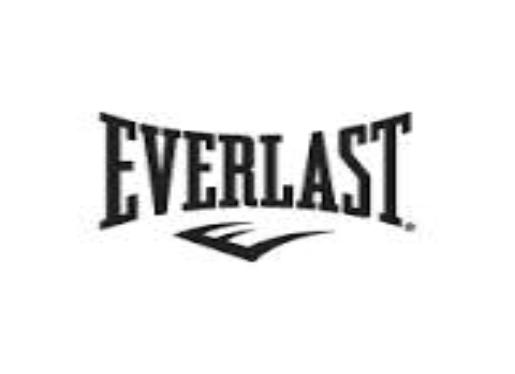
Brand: Everlast
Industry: Clothes